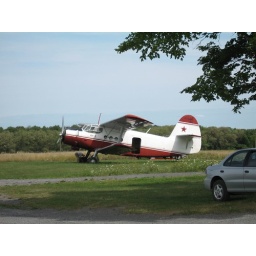
grass is growing around it... don't think it'll be flying any time soon